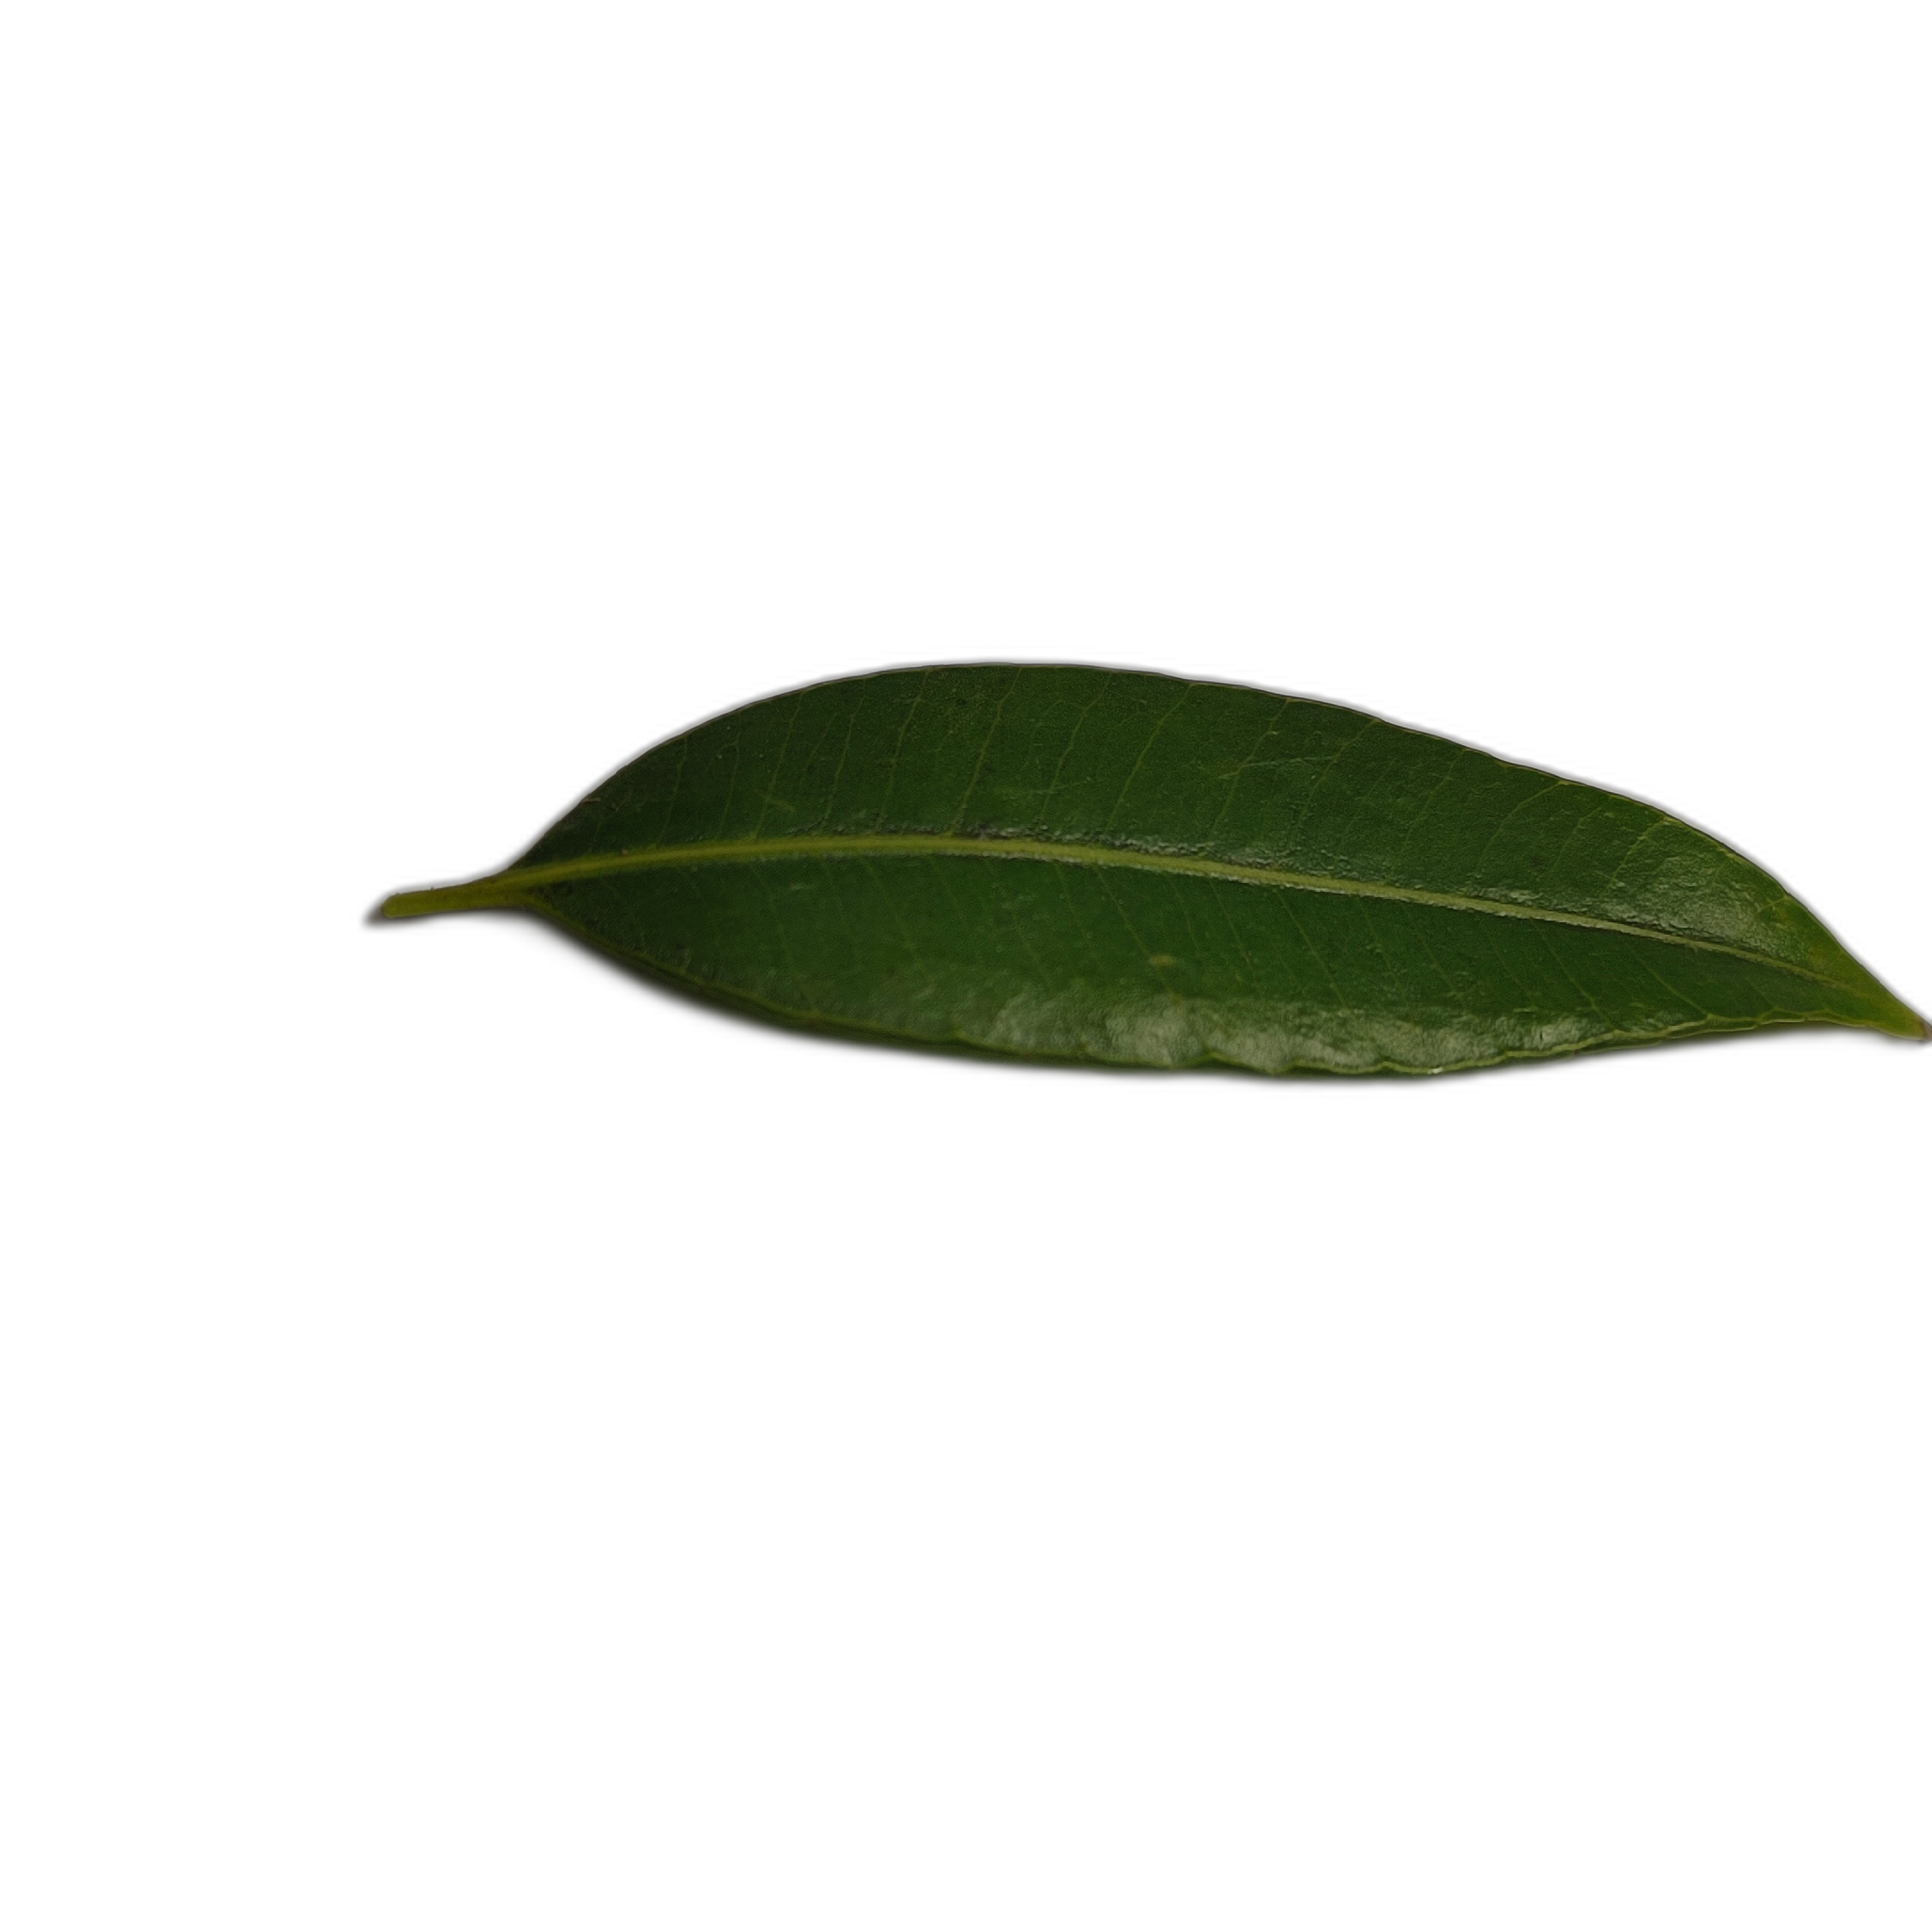
Label: healthy